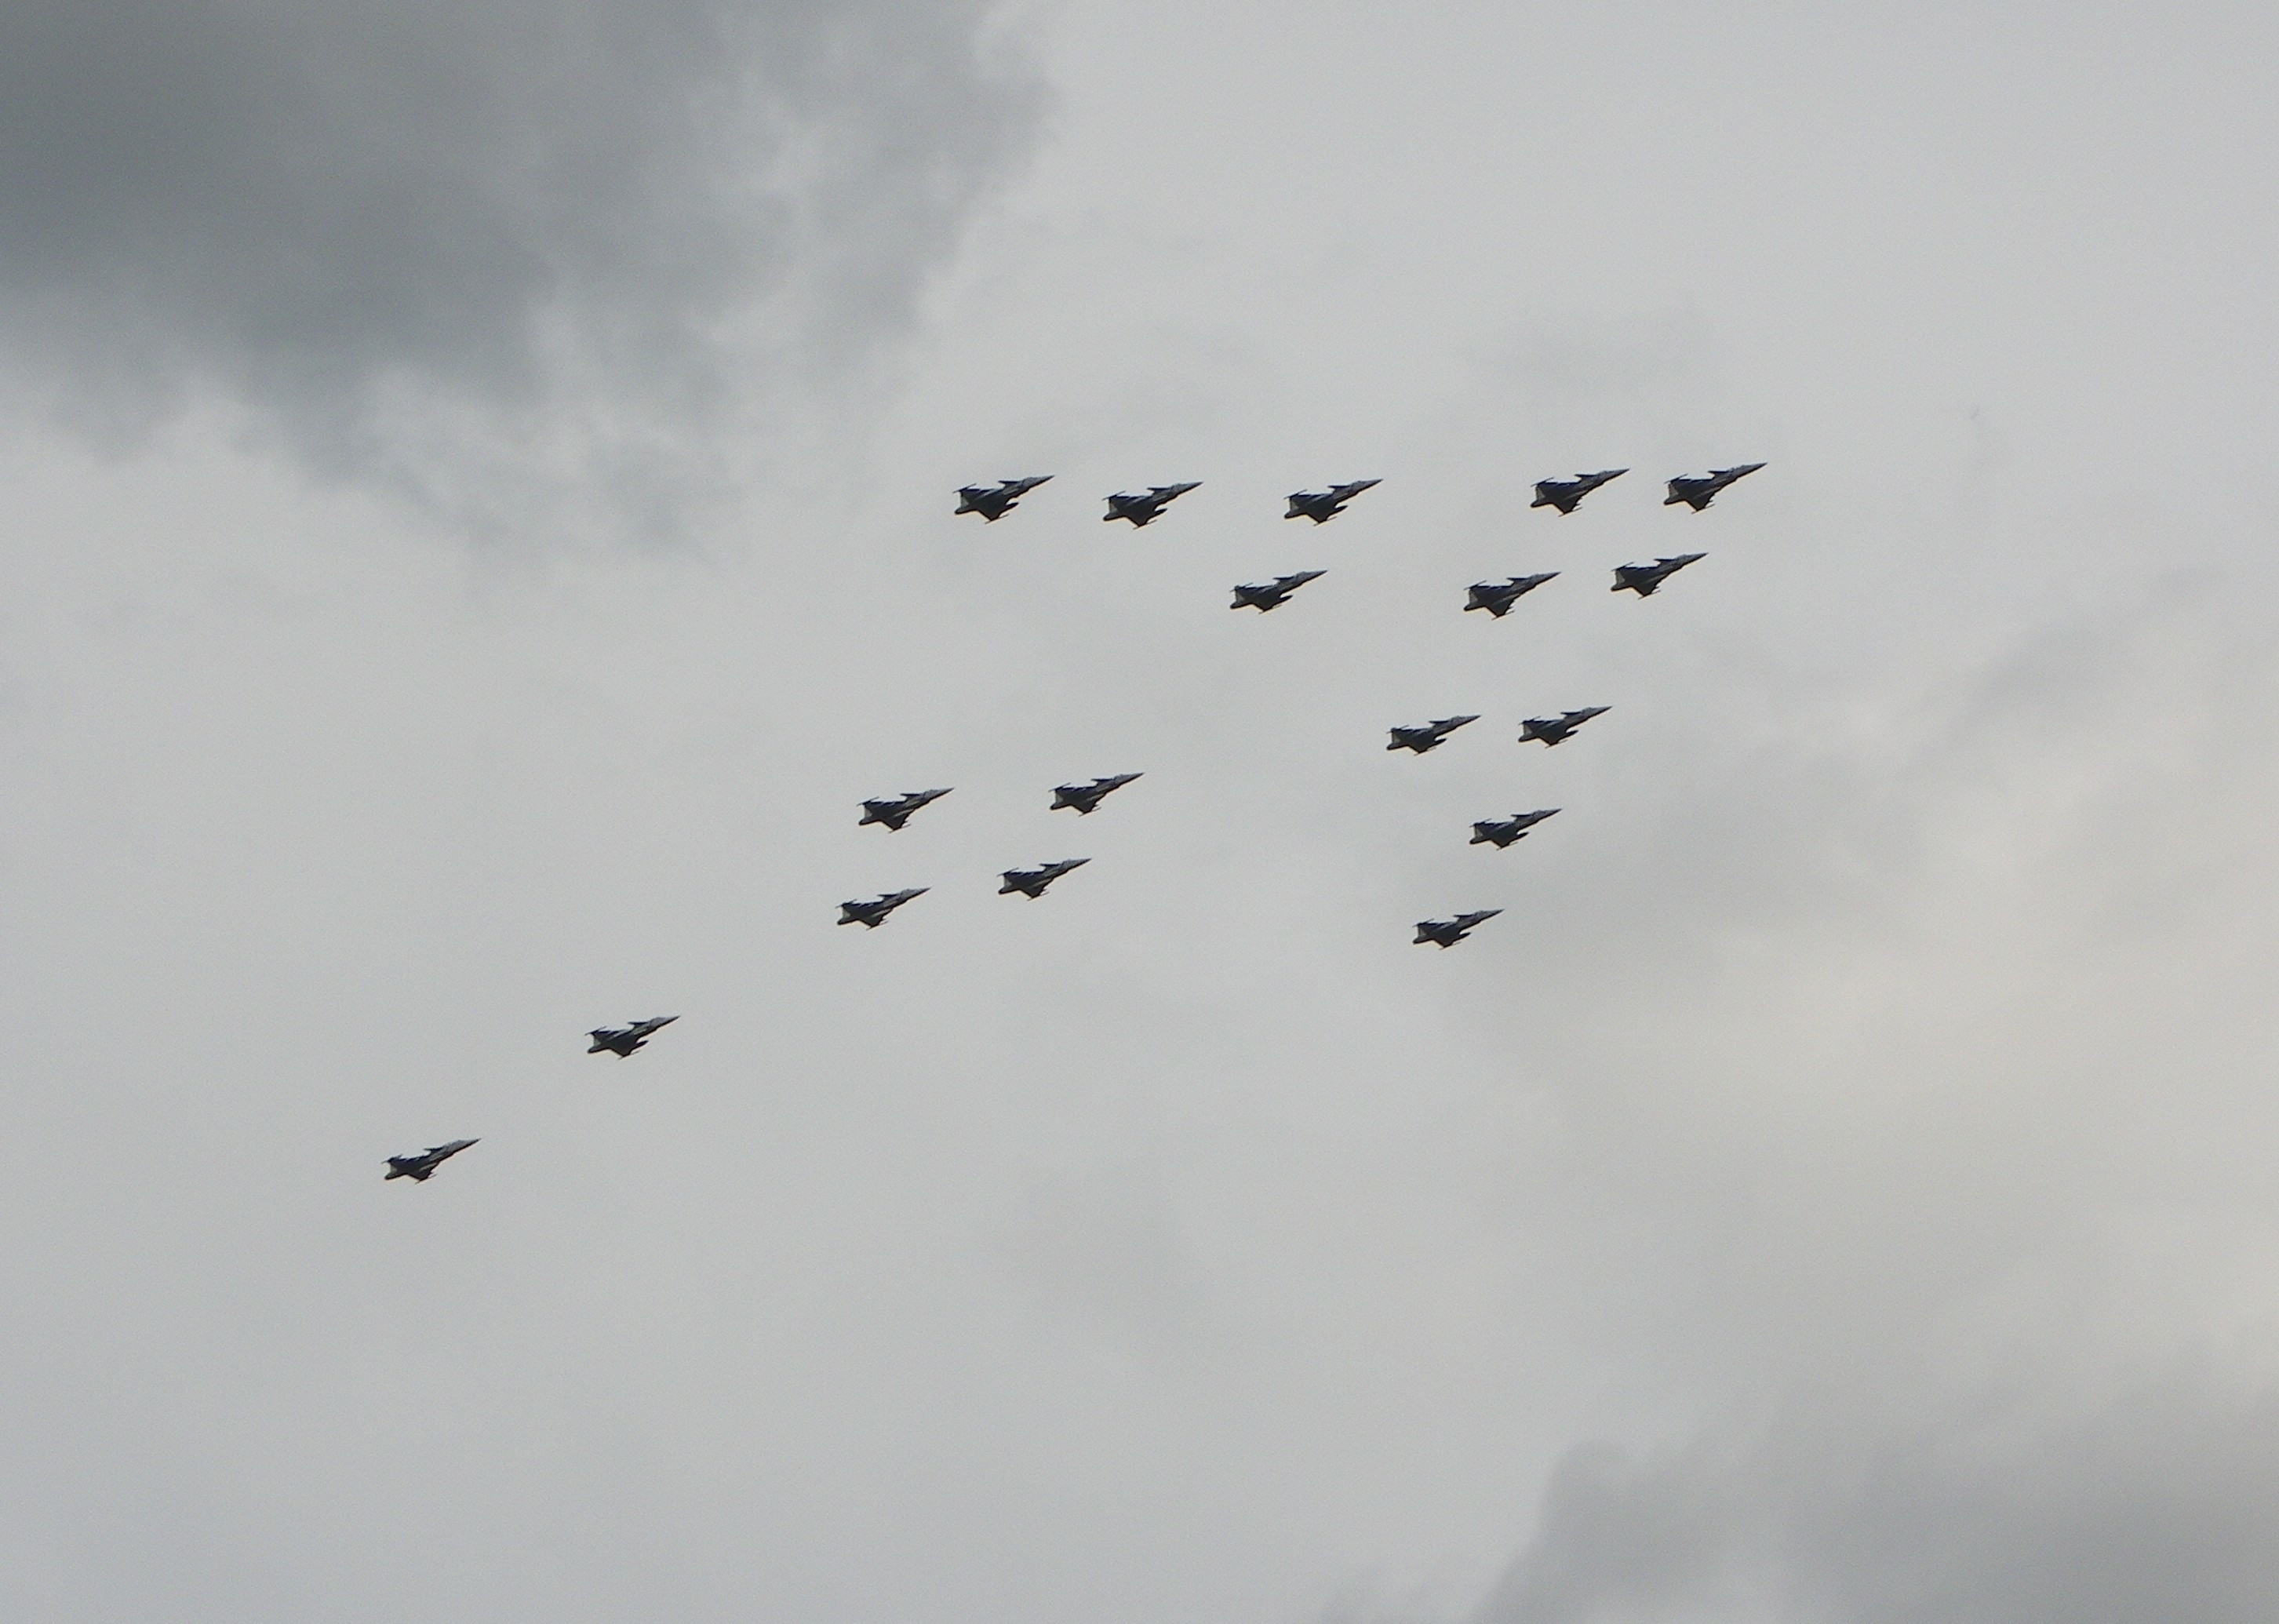
snow, bird, wing, cloud, sky, flock, flying, plane, aircraft, formation, flight, weather, aerial, arrow, team, airplanes, teamwork, demonstration, airshow, stunt, aerobatic, bird migration, team work, atmosphere of earth, animal migration, crane like bird